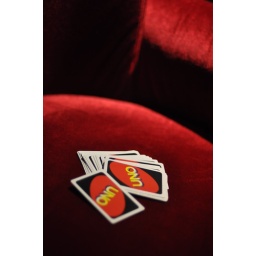
UNO with red sofa in KTV